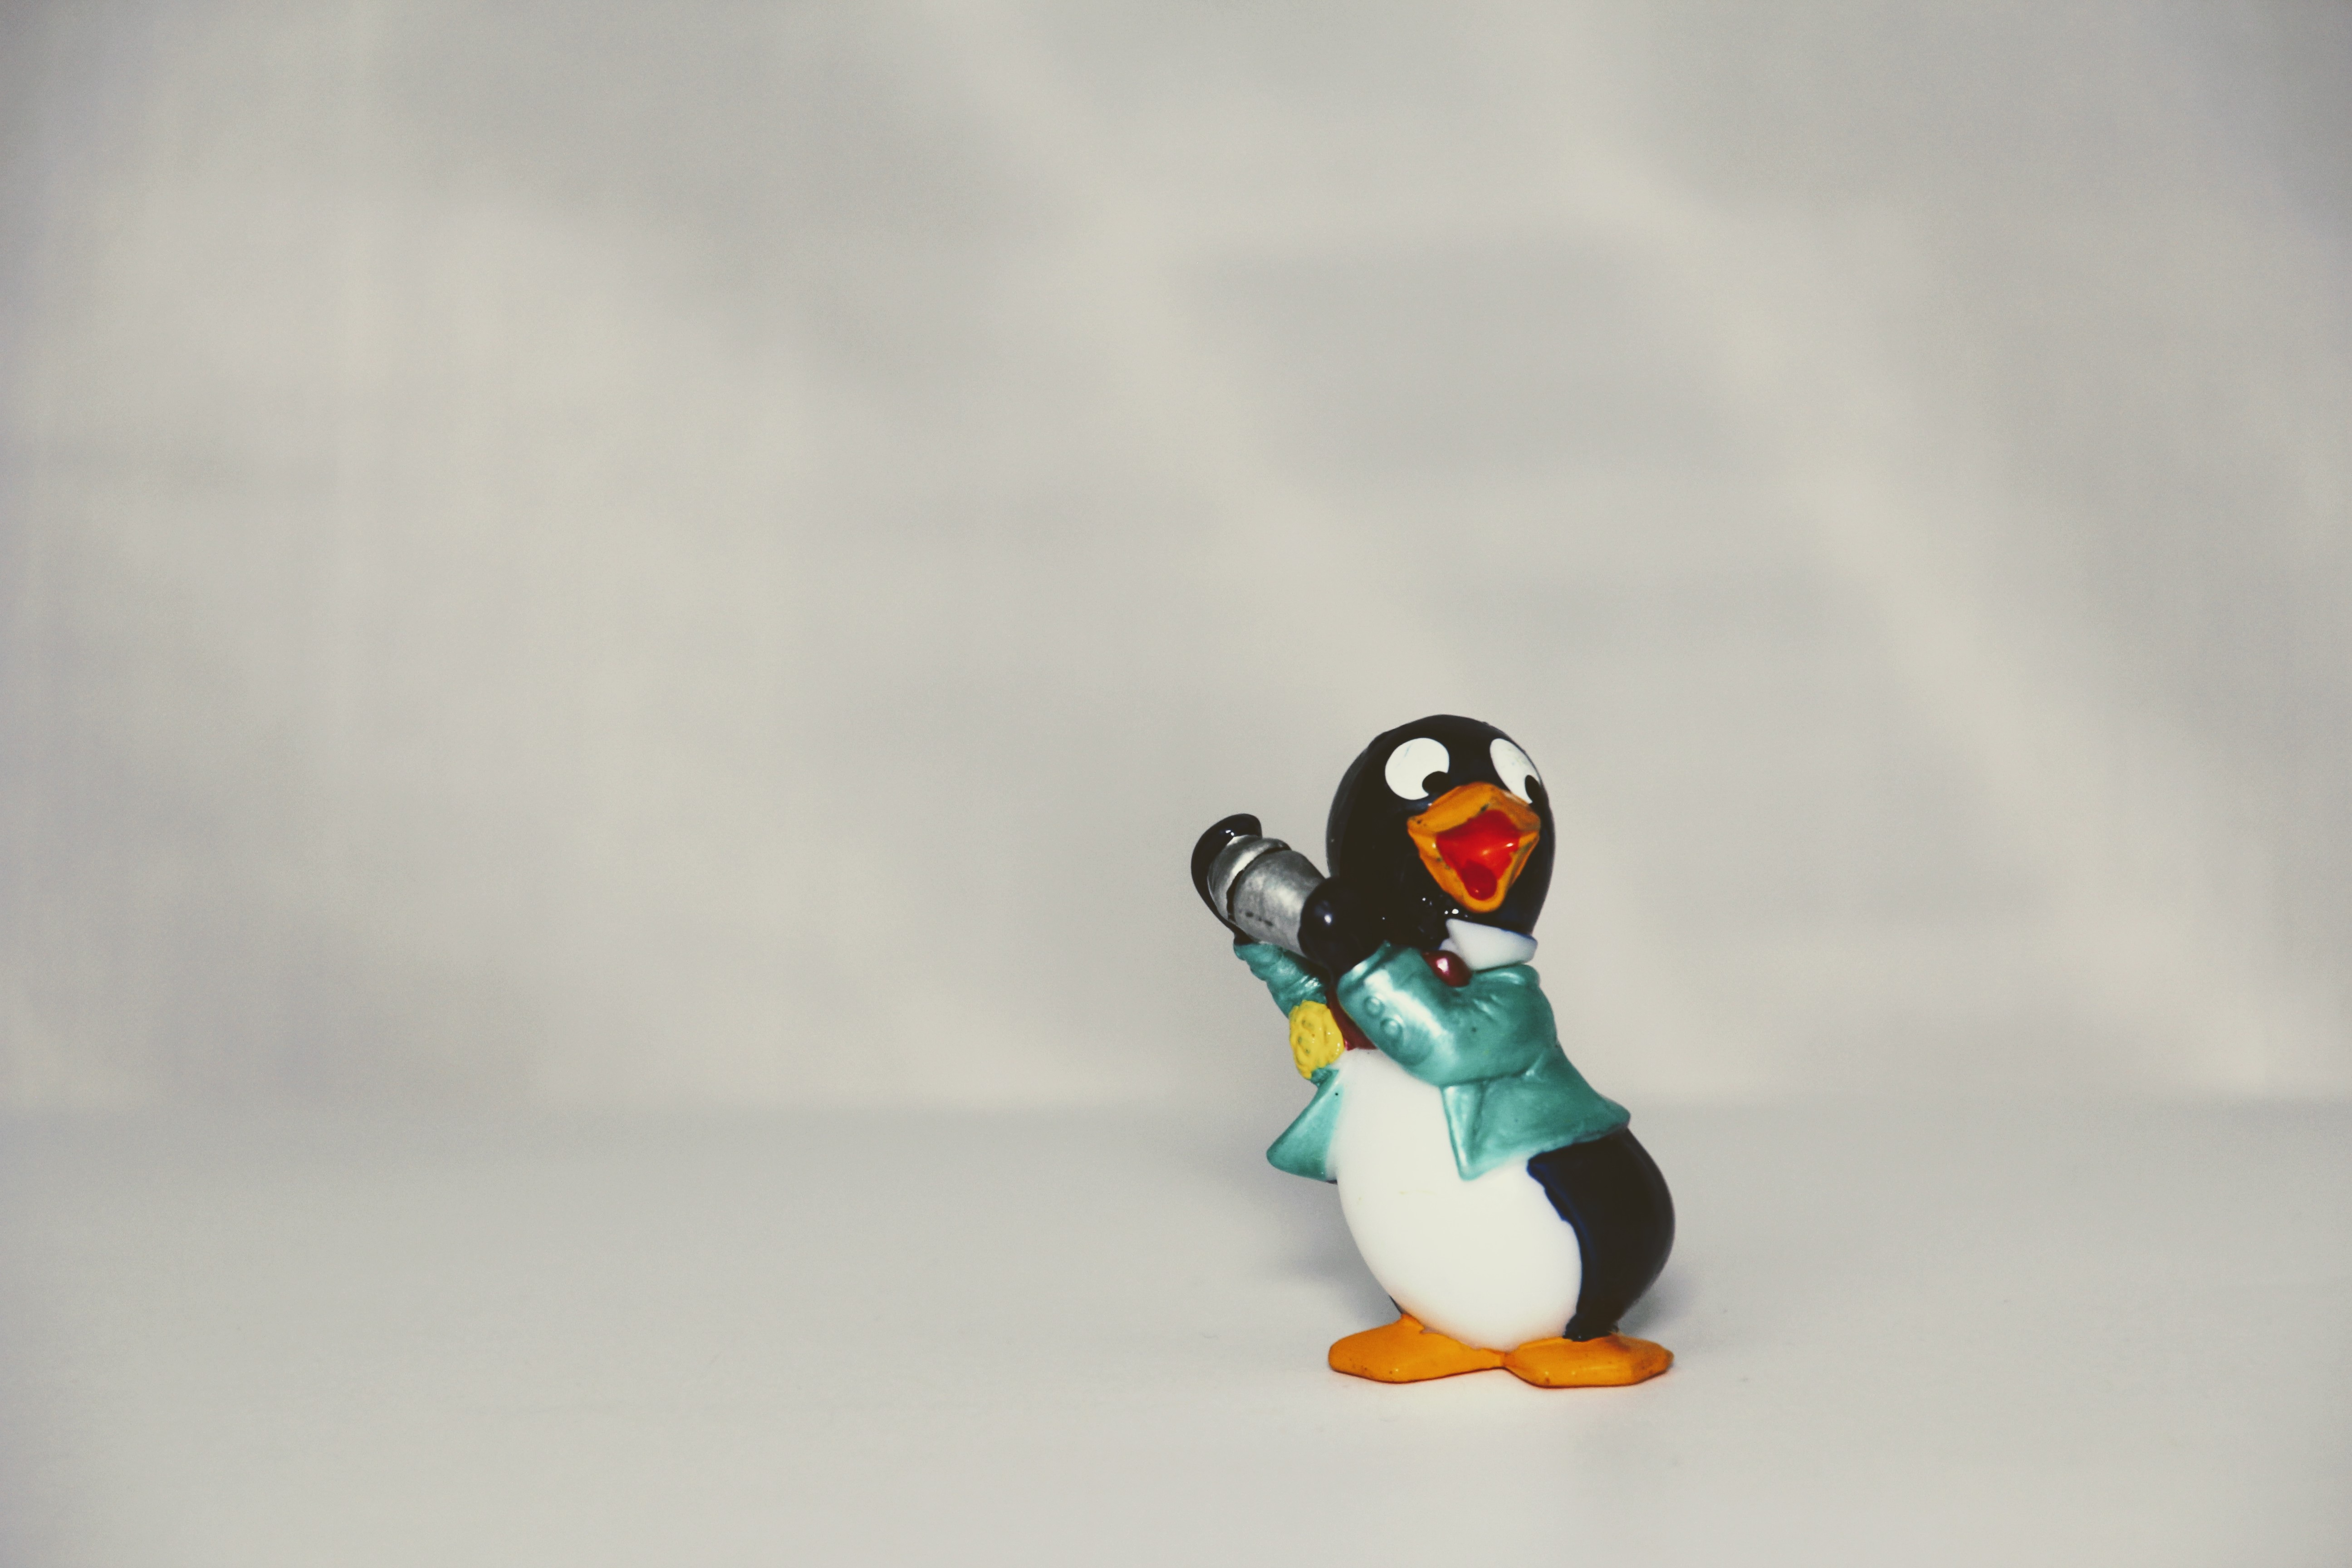
bird, collection, extreme sport, toy, waiter, bartender, penguin, puffin, mixer, toys, mix, filter, flightless bird, modena, pingu, berraschungseifigur, peppy pingu, cocktail mixer